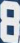
Number: 8